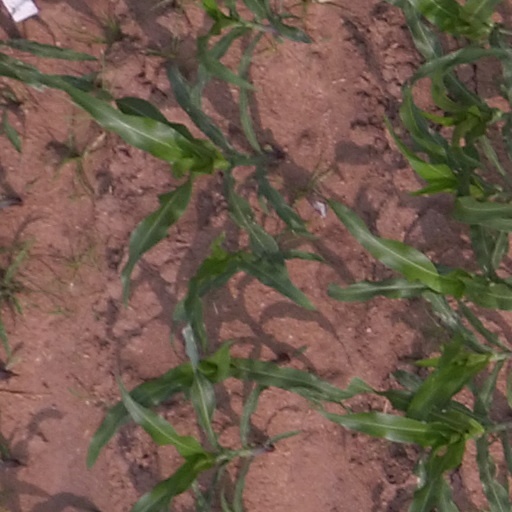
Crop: maize; corn